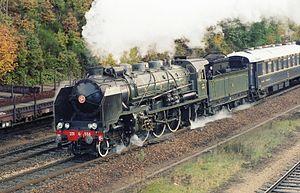
La 231 G 558 à Conches-en-Ouche le 26 octobre 1986.
Le Pacific Vapeur Club est une association régie par la loi de 1901 composée de passionnés de la traction vapeur et du chemin de fer d'autrefois. Elle est basée à Sotteville-lès-Rouen.